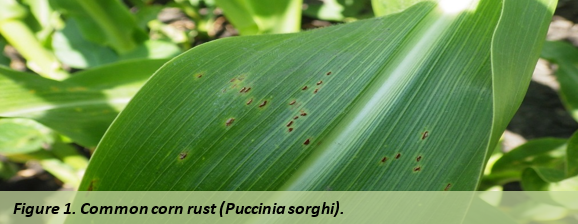
Labels: Corn rust leaf